Kaknäs

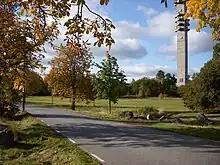
The Kaknäs area at Kaknäsvägen road, with Kaknästornet in the background.

Kaknäs is a former village in medieval times located in Stockholm, Sweden, as part of the Ladugårdsgärdet area. It is the site of several archeological finds and has given its name to Kaknästornet.